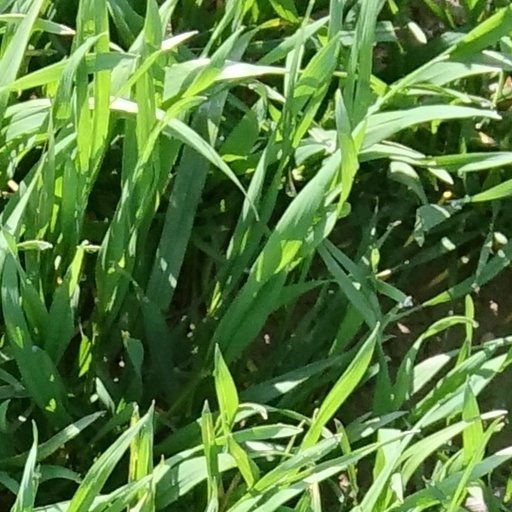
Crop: wheat